Andrew Vallance-Owen

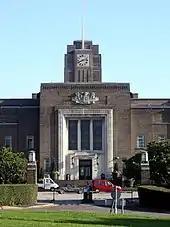
Birmingham University Medical School

Andrew Vallance-Owen received his early education at Epsom College. Vallance-Owen graduated with the degree of MBChB in Medicine from Birmingham University in 1976 where he was President of the Guild of Students 1974-5